Motu Ngangie

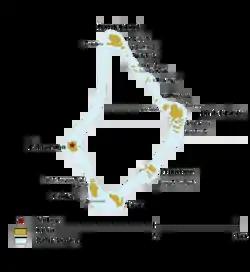
Map of Palmerston

Motu Ngangie is an islet in Palmerston Island in the Cook Islands. it is on the eastern side of the atoll, between Marions bank and Lee To Us. The island is named after the "ngangie" plant.